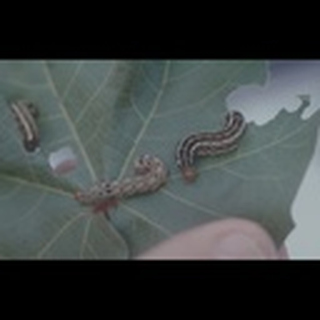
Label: cotton_army_worm